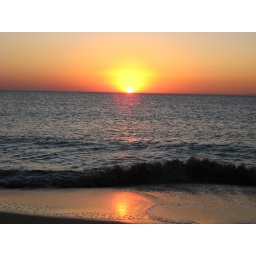
Sunset in other turtle beach in Karpaz, TRNC.